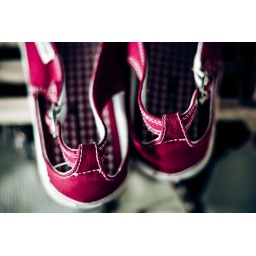
One day I wandered around the house and took photos of red things.